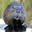
Label: beaver